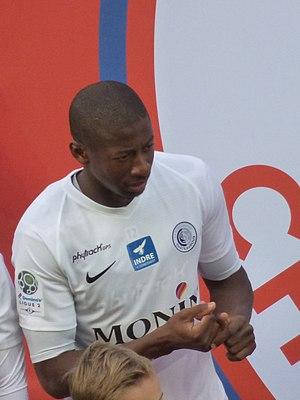
Nama Fofana avant le match RC Lens / LB Châteauroux, le 3 novembre 2018, comportant pour la treizième journée du championnat de France de football de Ligue 2, au Stade Bollaert-Delelis.